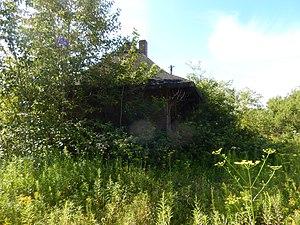
Gare ferroviaire du Canadien Pacifique, Rue Station, Aroostook (Canada). (Protection GFP. Voir la liste des lieux patrimoniaux du comté de Victoria (Nouveau-Brunswick) pour plus de détails).
La gare d'Aroostook à Aroostook, au Nouveau-Brunswick, est à la fois un site historique provincial et une gare patrimoniale. C'est un édifice en bois construit en 1906.